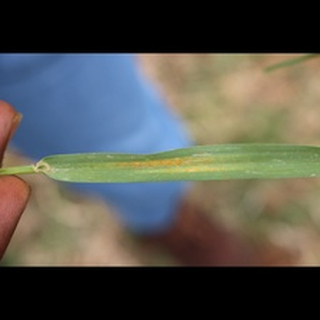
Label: wheat_black_rust